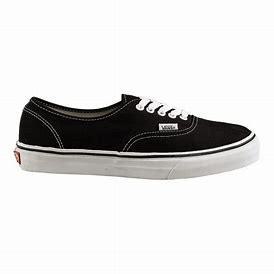
Brand: Vans
Model: Authentic Skate